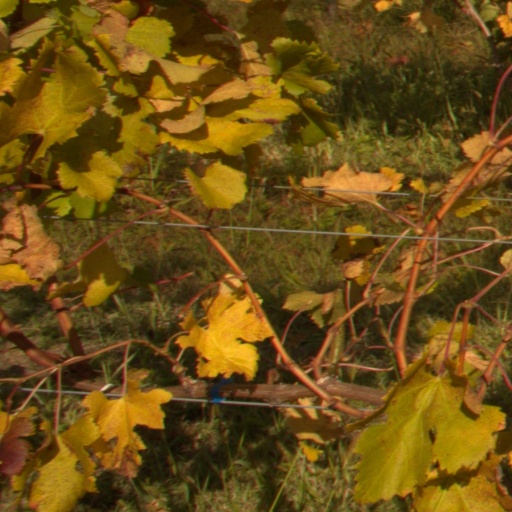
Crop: grape